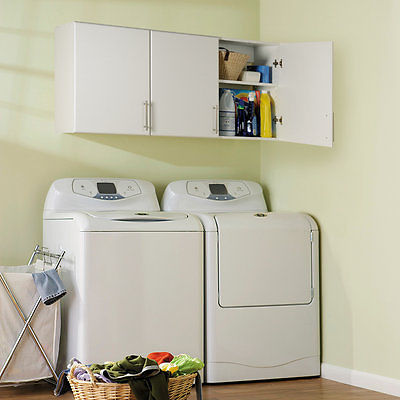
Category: cabinet